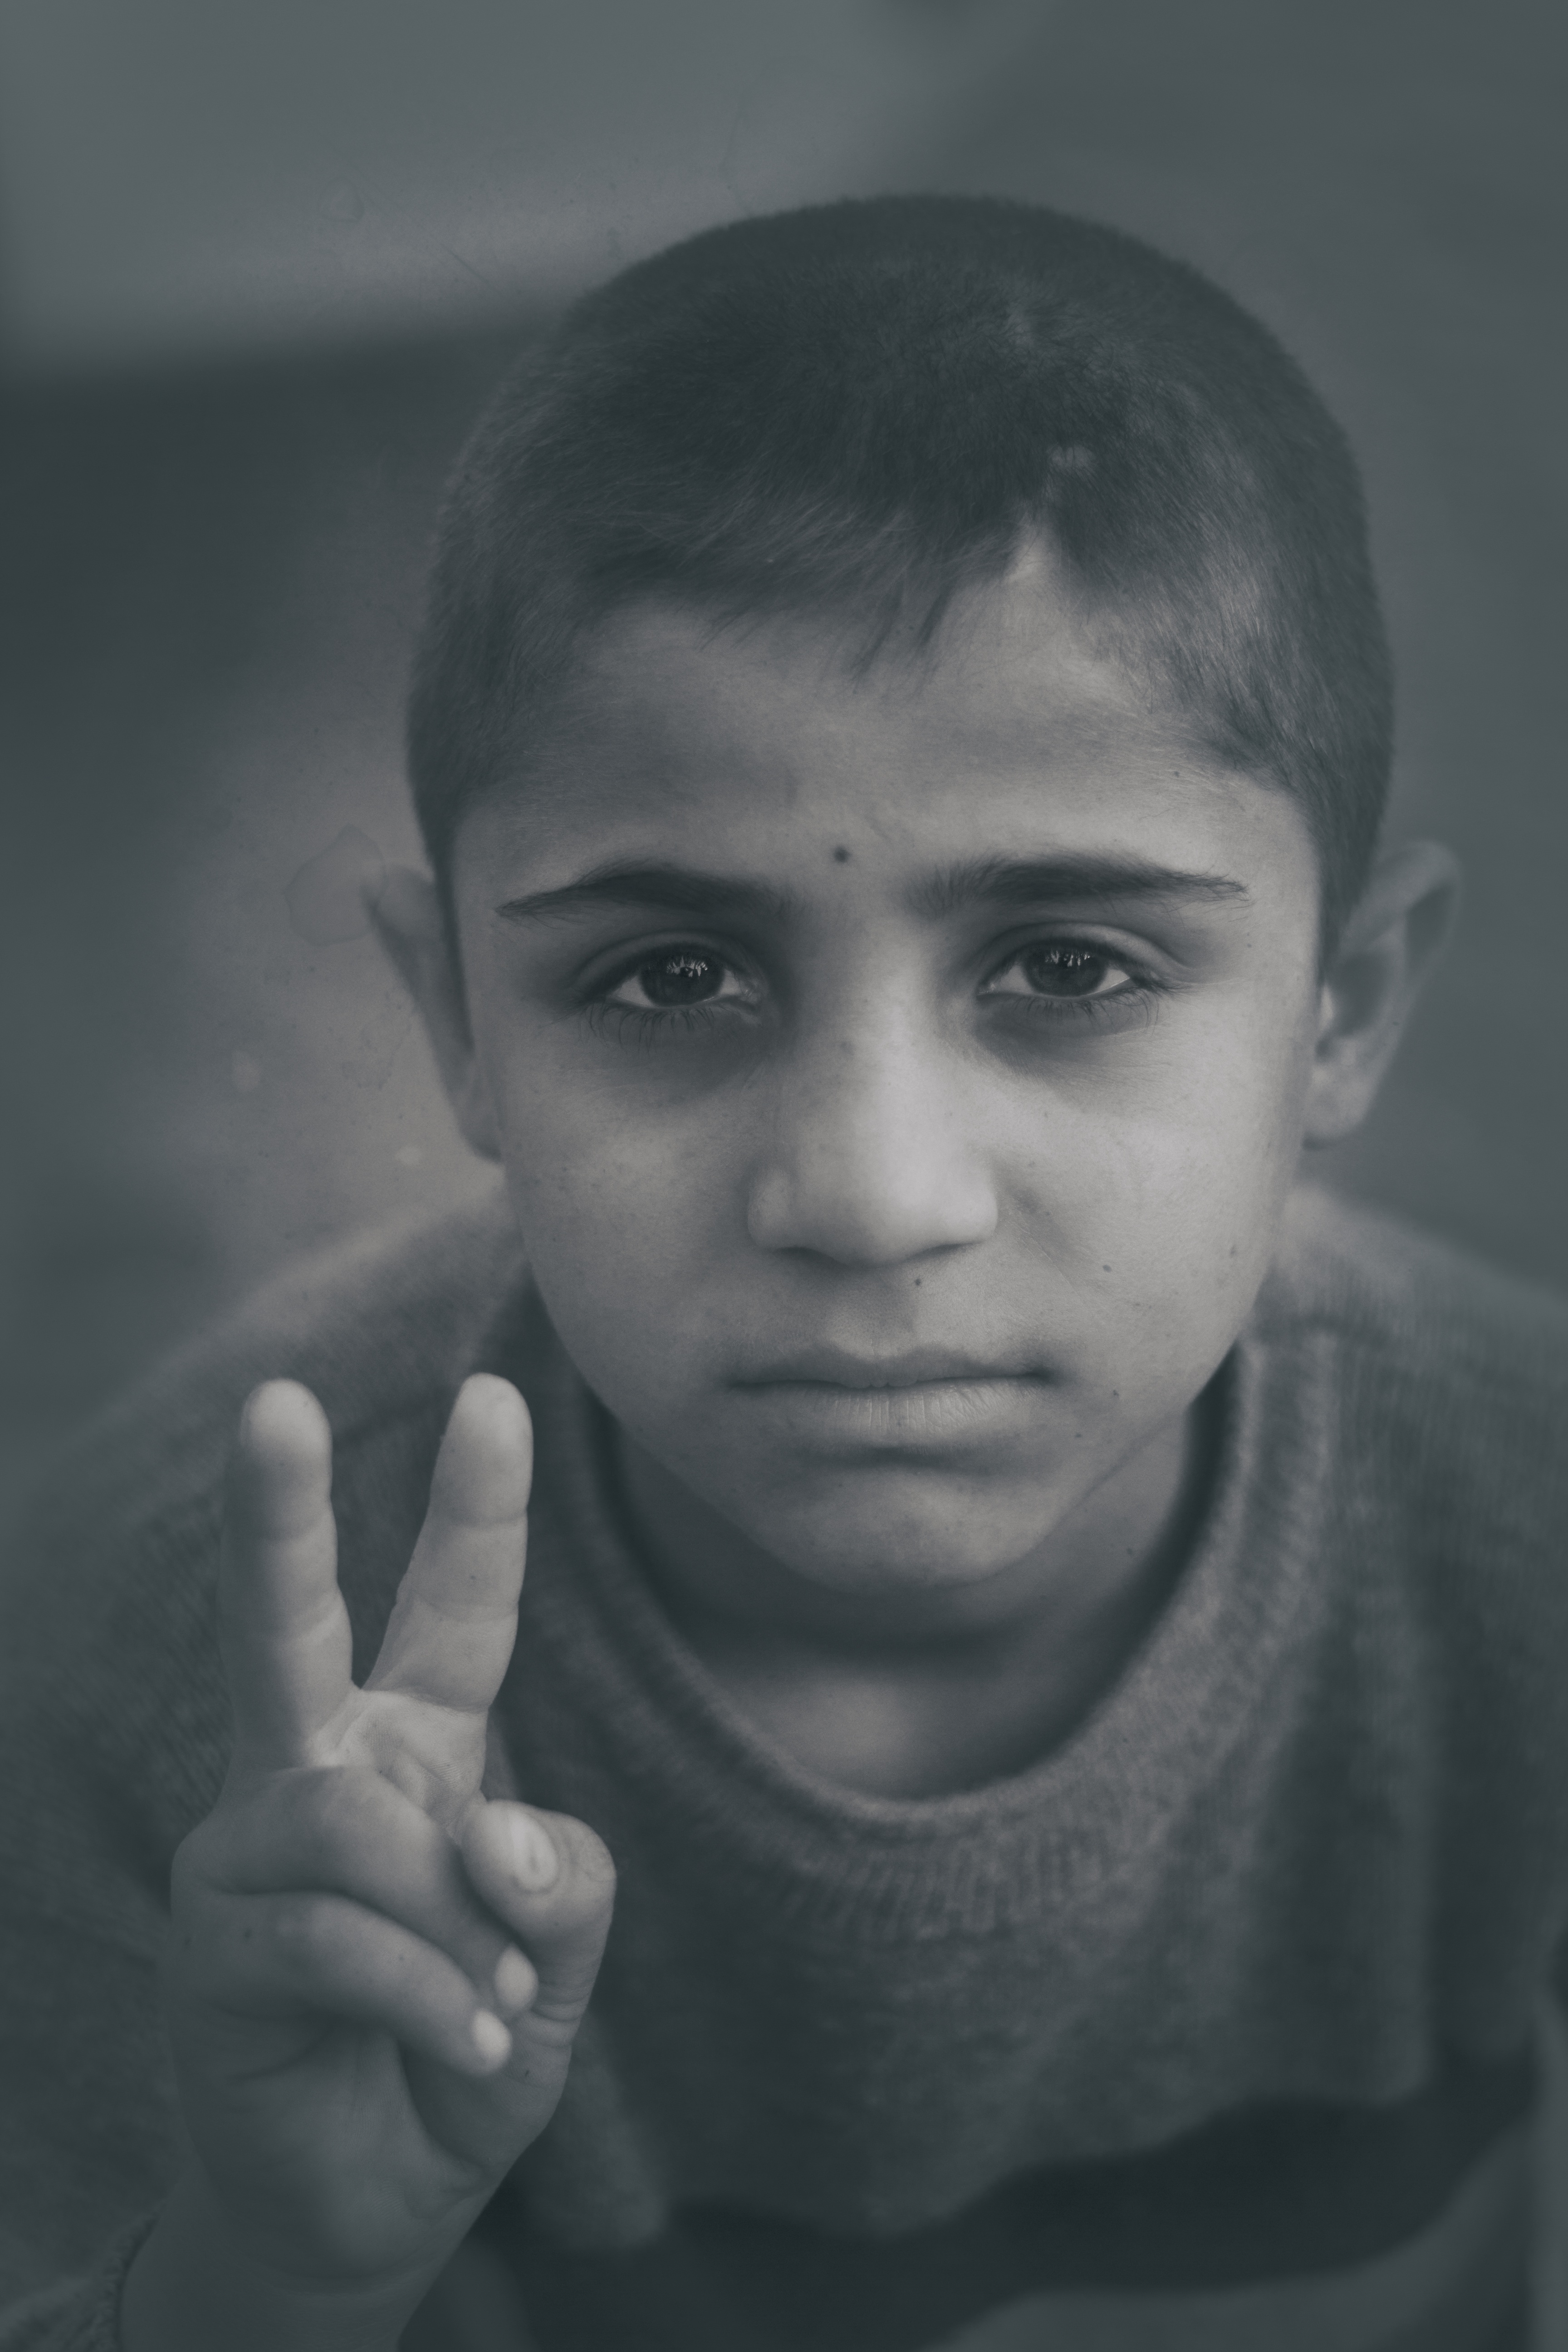
hand, man, person, black and white, people, white, street, photography, boy, male, portrait, young, peace, child, gesture, black, monochrome, facial expression, smile, close up, face, nose, fingers, eye, head, emotion, victory, monochrome photography, portrait photography